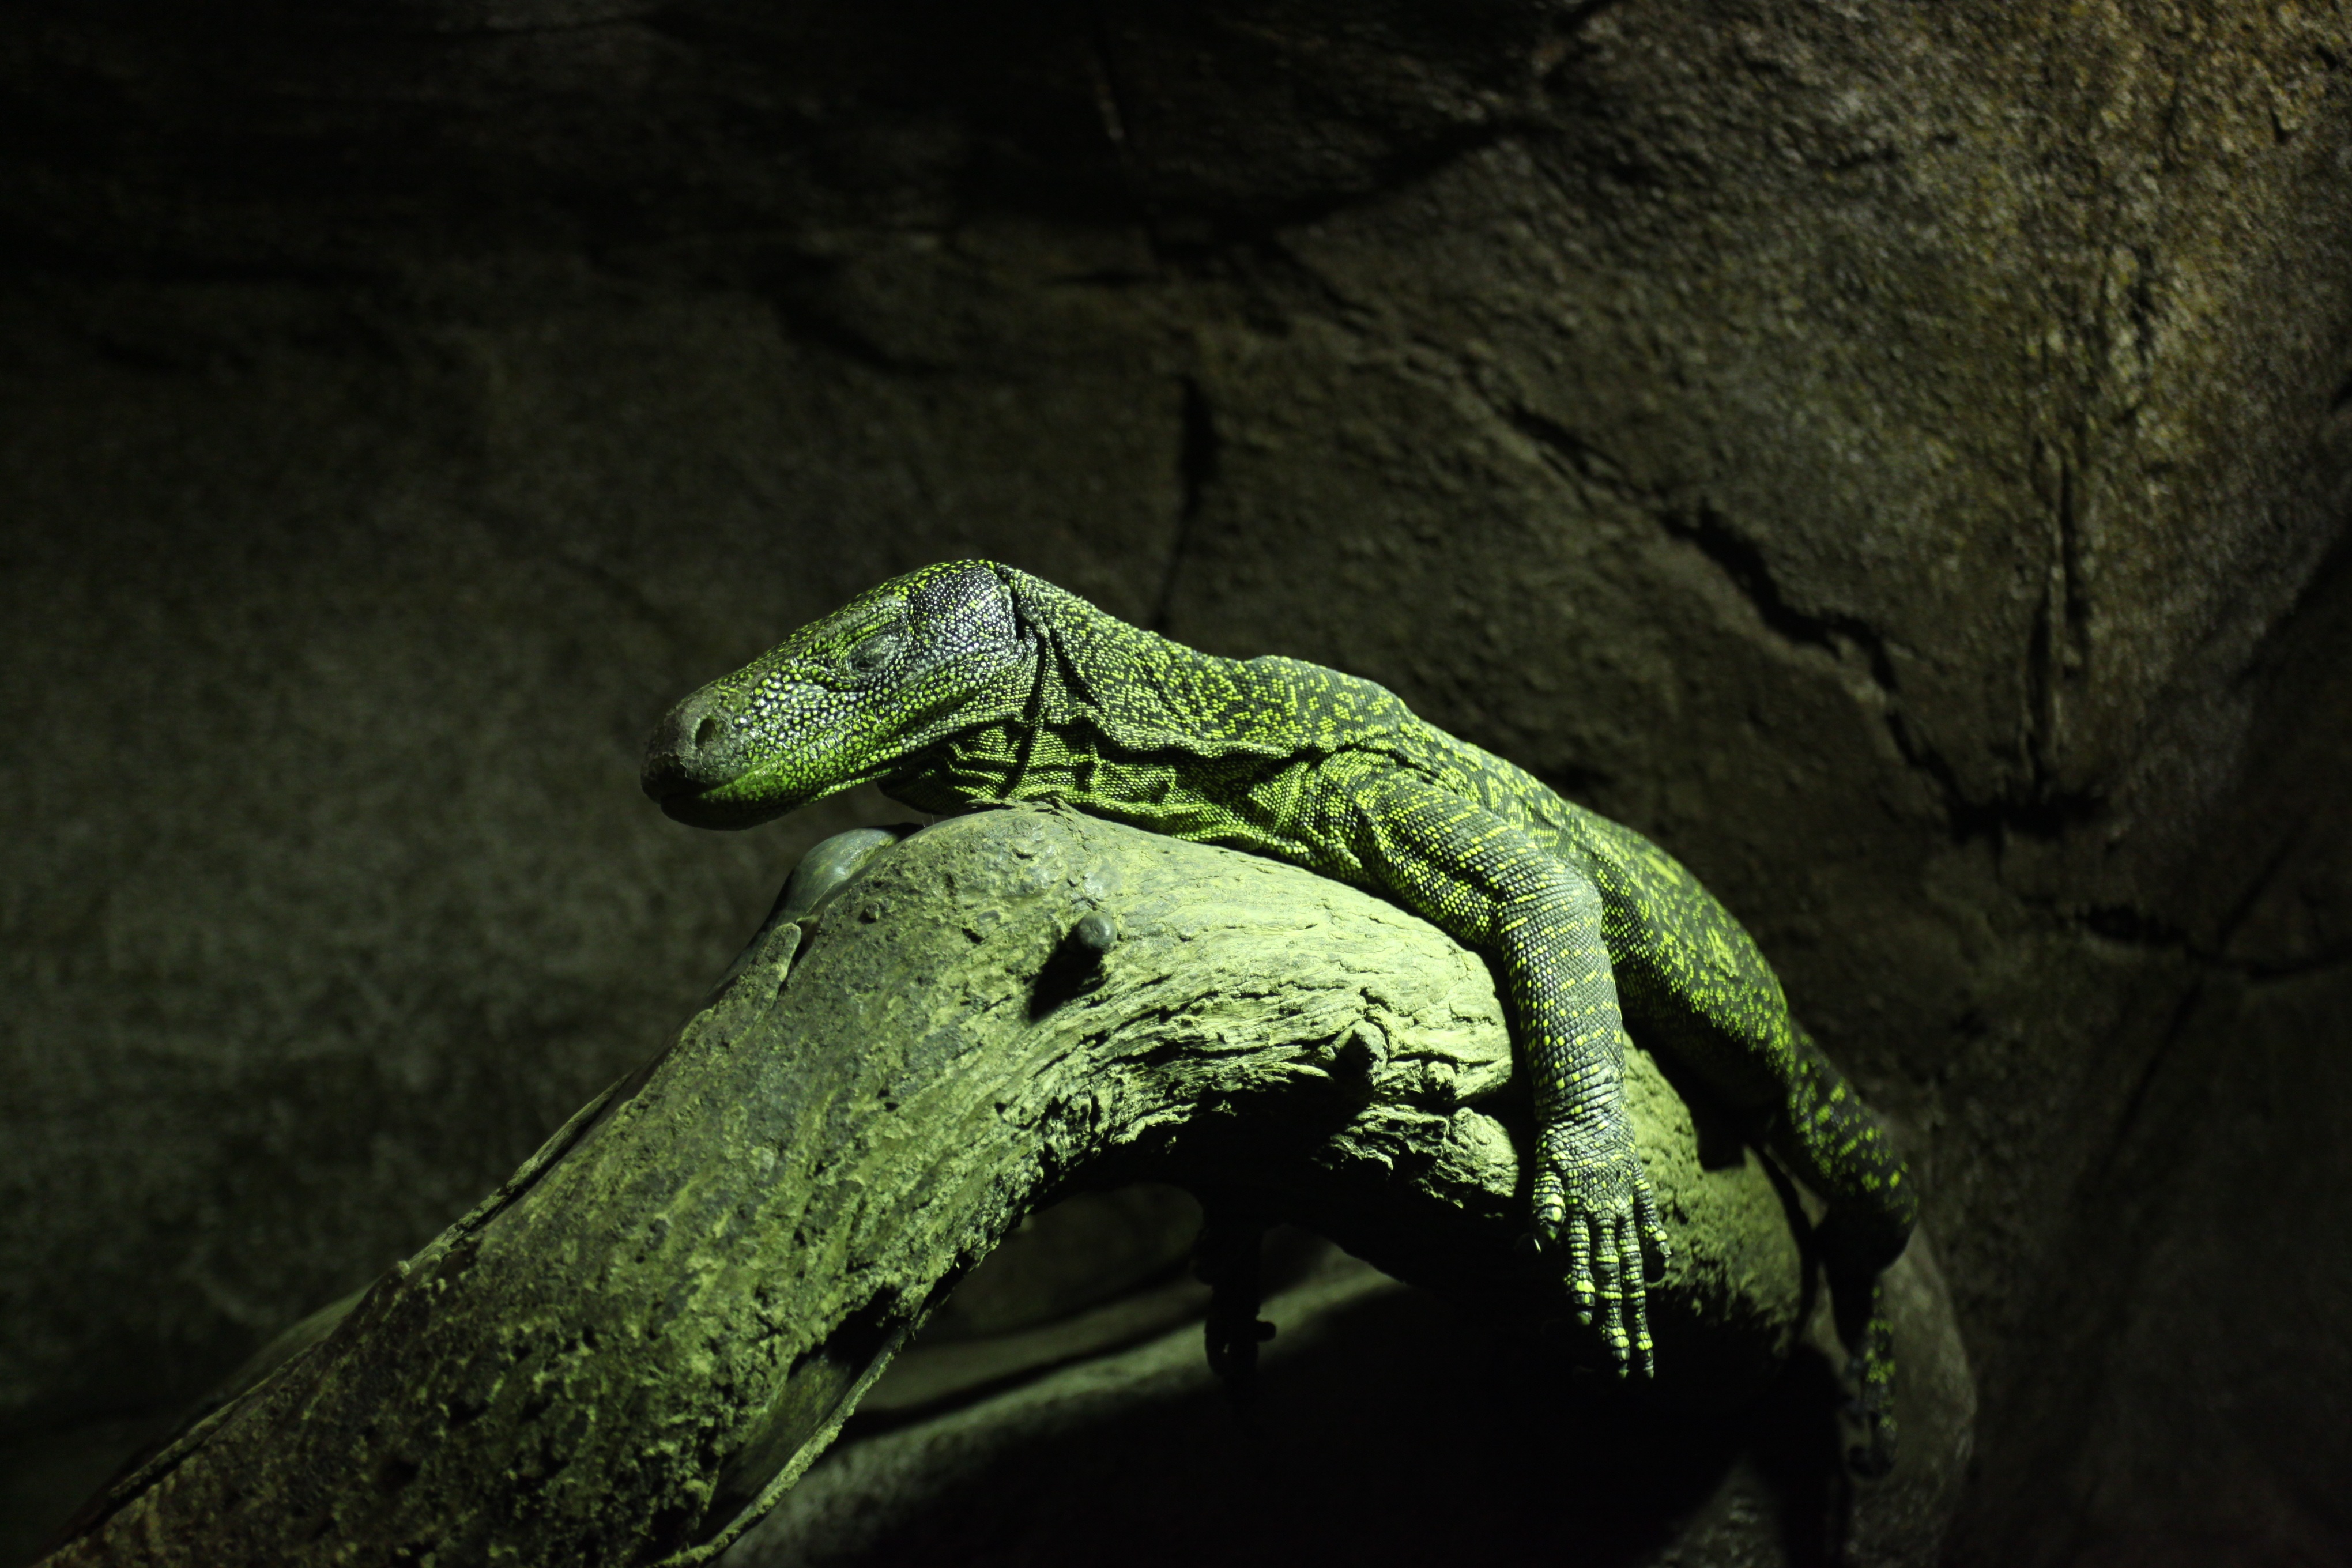
nature, animal, wildlife, green, jungle, biology, reptile, fauna, lizard, animals, vertebrate, animal world, macro photography, exotic animal, scaled reptile, comfortable lizard